Miss Universe 1954

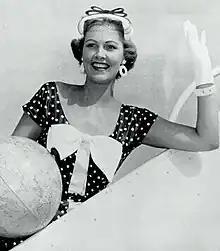
Miriam Stevenson

Miss Universe 1954 was the third Miss Universe pageant, held at the Long Beach Municipal Auditorium in Long Beach, California, United States on 24 July 1954.